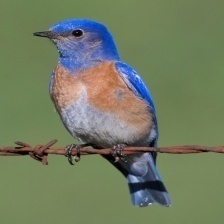
Species: EASTERN BLUEBIRD
Scientific name: SIALIA SIALIS